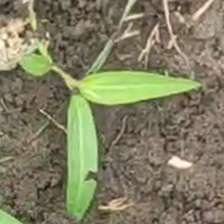
Weed species: Moti_dudhi(Euphorbia_geneculata_L)